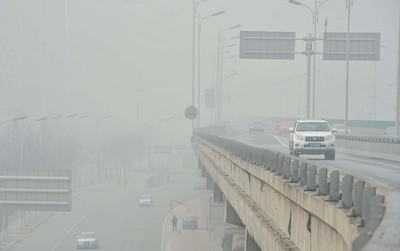
Weather: foggy or hazy